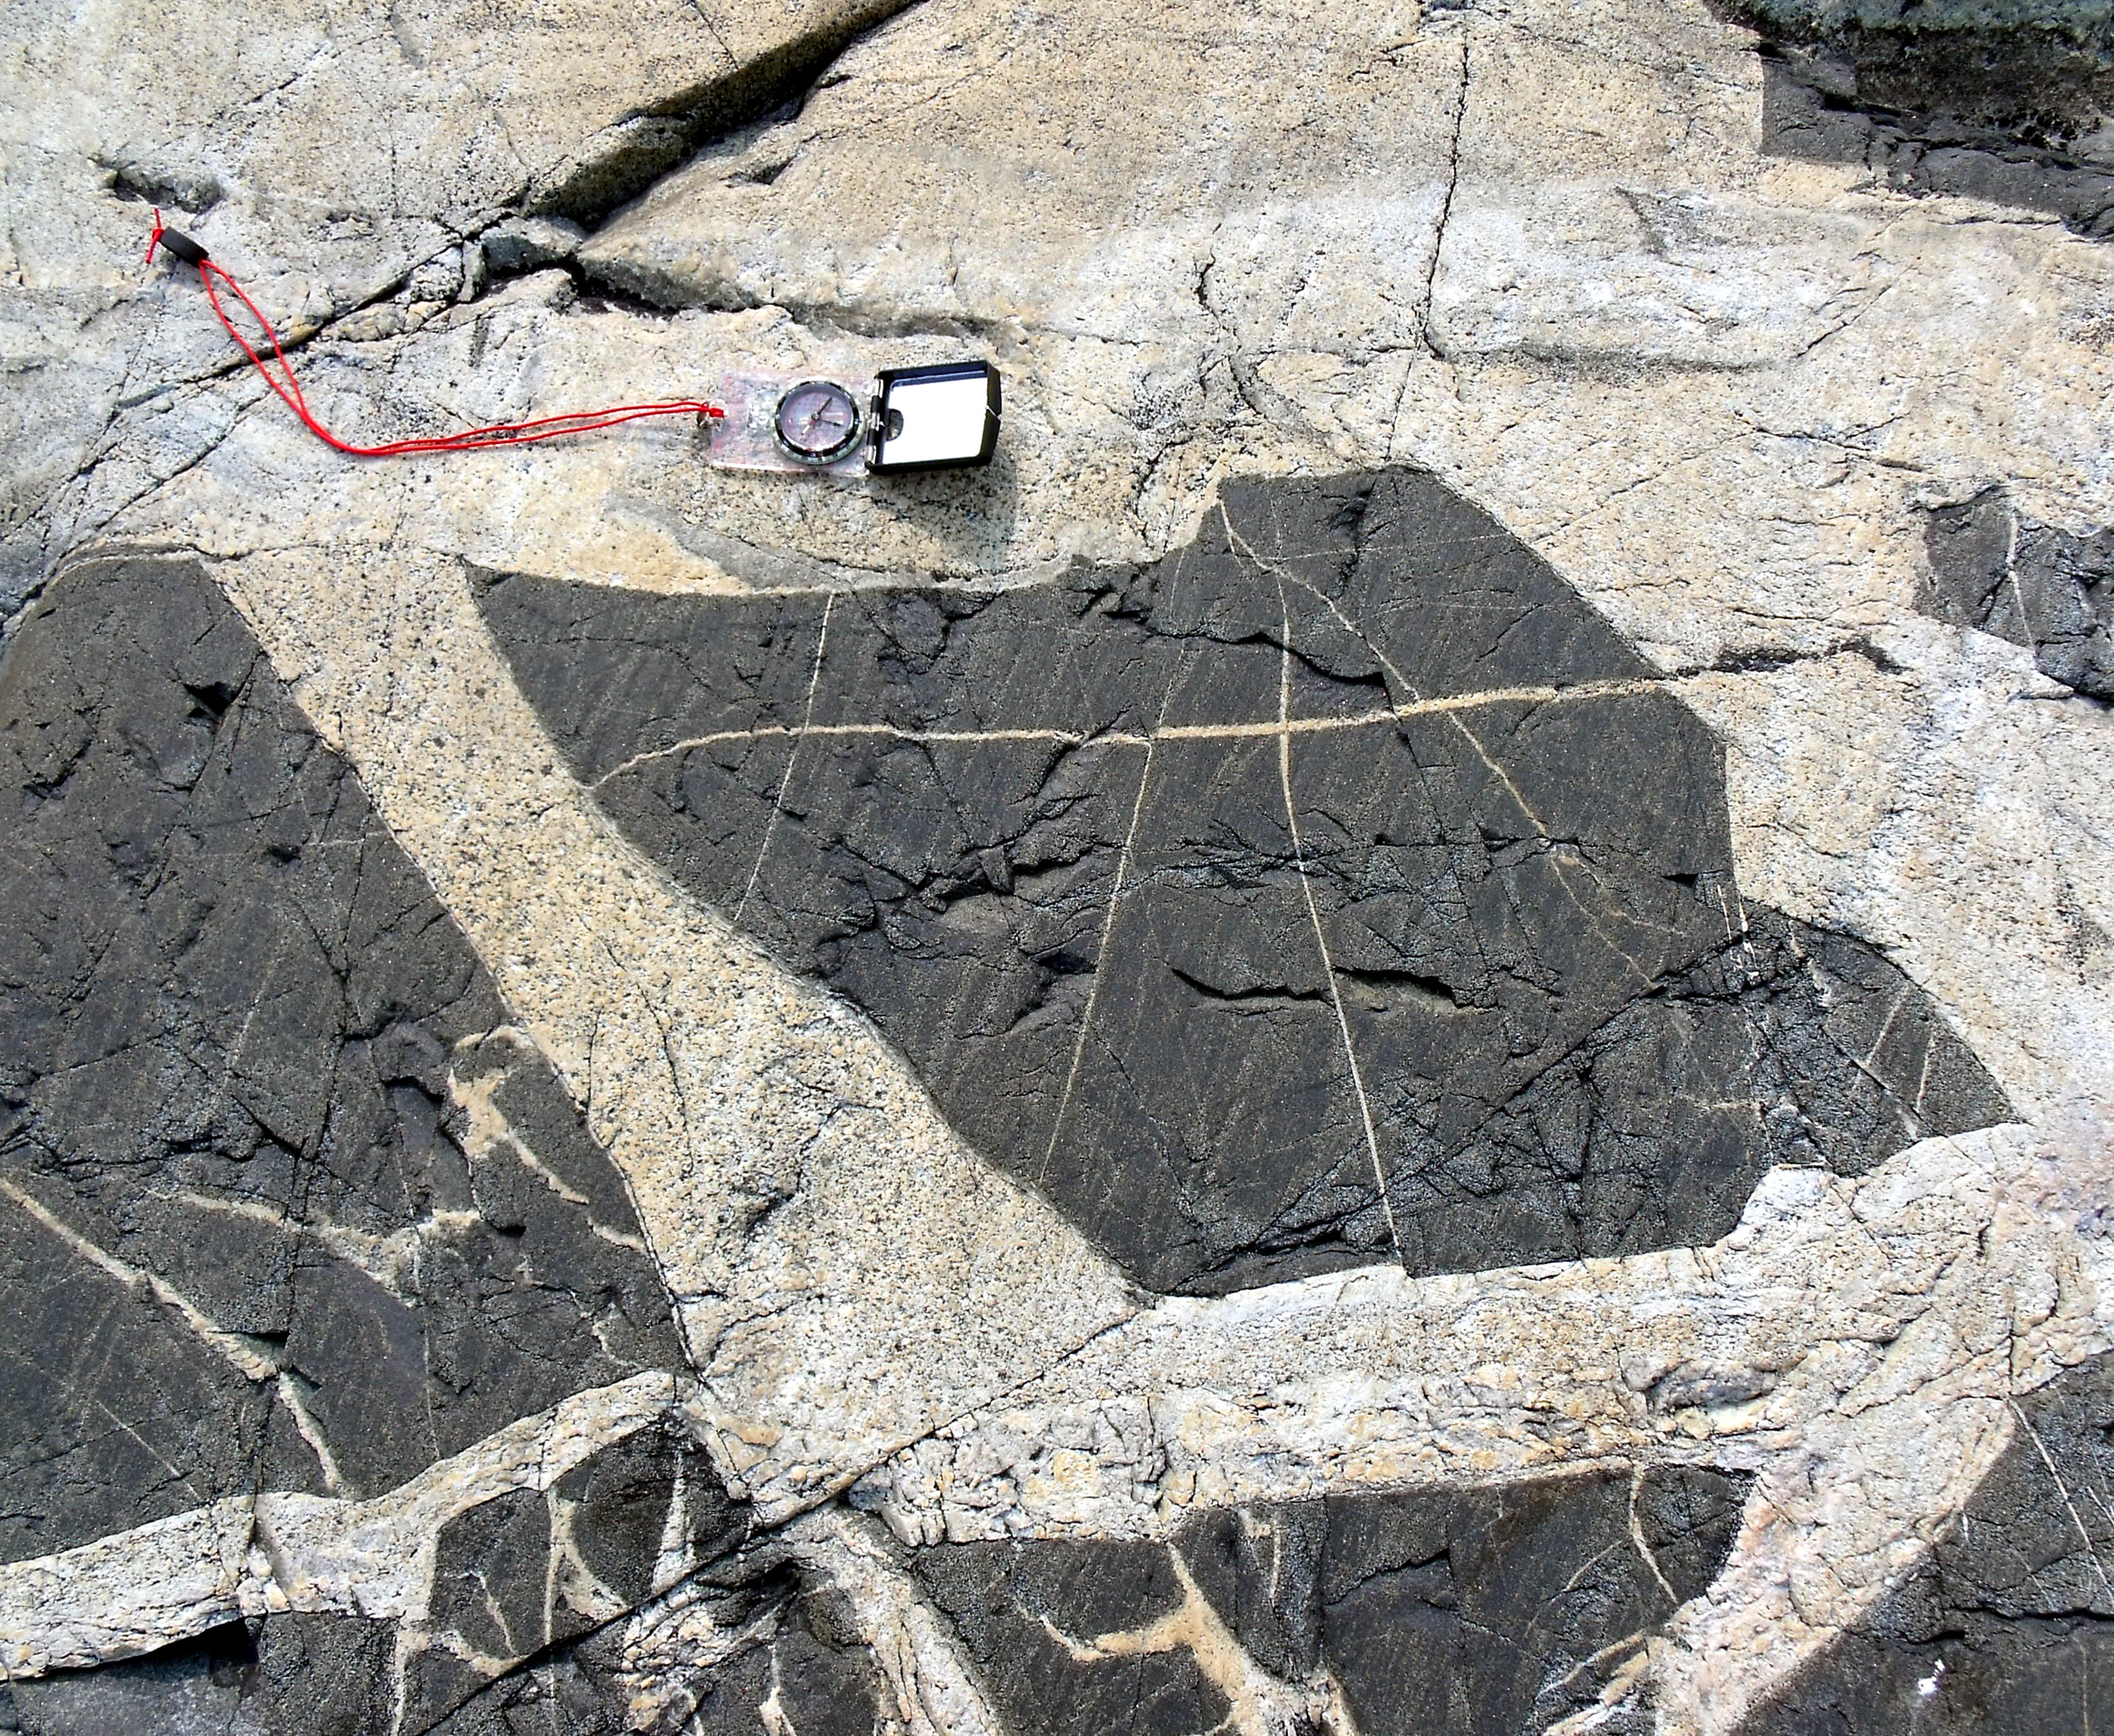
rock, wall, desktop, bay, soil, compass, stone wall, material, rocks, rubble, geology, outcrop, windows, canada, glacial, granite, 2010, basalt, hudson, subarcticmike, breccia, glaciated, permafrost, nunavut, hudsonbay, angular, hardrock, bedrock, canadianshield, peneplain, wikimedia, glaciation, iceage, wikipedia, kivalliq, rockhounding, intrusion, striations, brecciation, precambrian, stoping, windowsdesktop, petrology, metabasalt, silvacompass, compassforscale, scalebar, xenolith, road surface, geological phenomenon